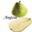
Label: pear